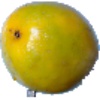
Label: maracuja